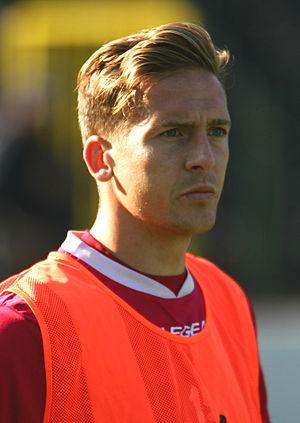
Brian Richard William Howard est un footballeur anglais.